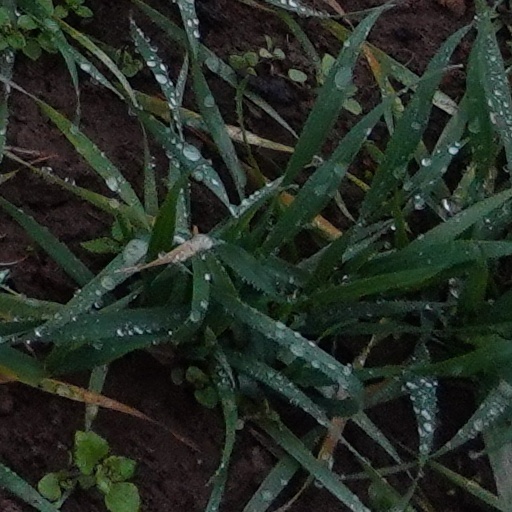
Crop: wheat